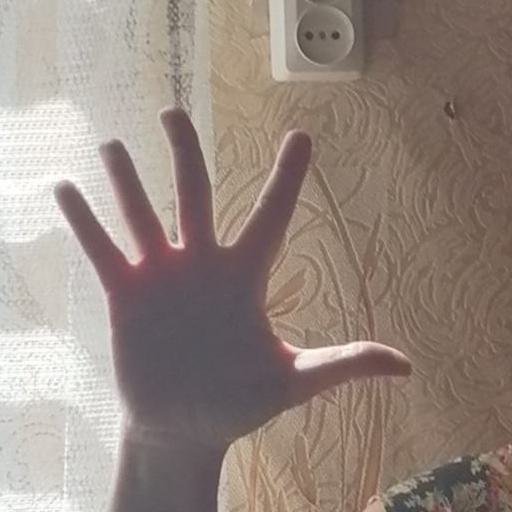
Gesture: palm